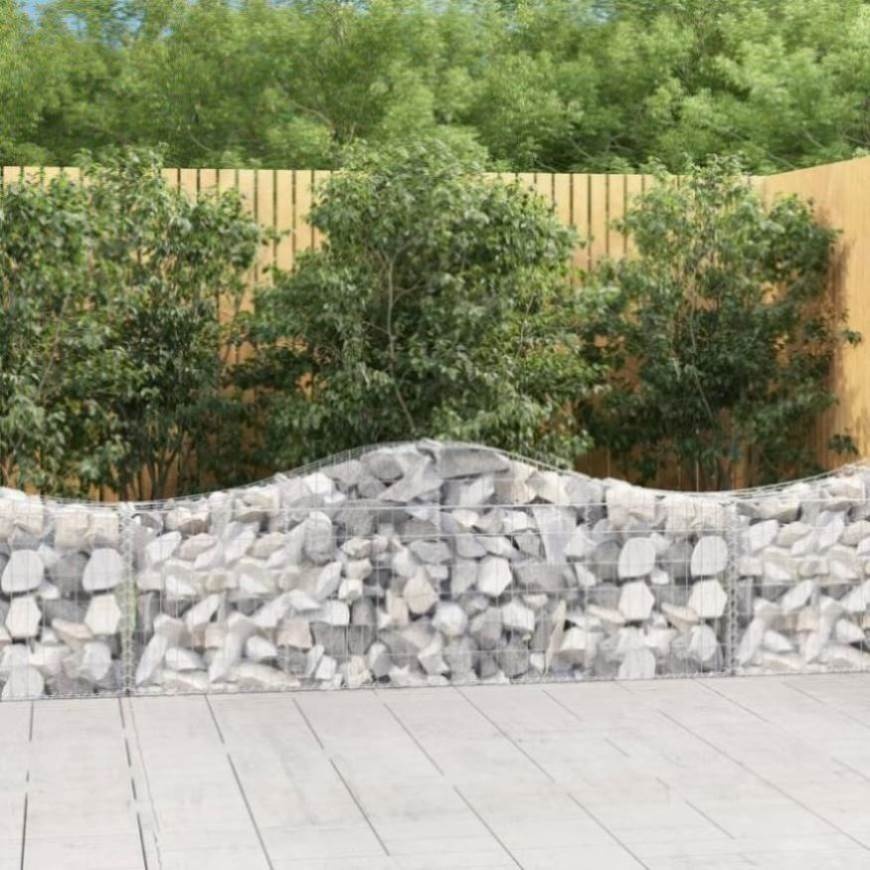
Arched Gabion Baskets 6 pcs 200x30x60/80 cm Galvanised Iron 3145392
These gabion baskets have been specifically designed as decorative and sound-insulating garden barriers. Durable material: Made of corrosion-resistant galvanised iron for stability and durability, and with a sturdy gabion wire diameter of 3.5 mm, these gabion walls will adorn your garden season after season. Stable construction: These arched gabion cages are designed to be filled with rocks or gravel for stable construction. Wide application: You can place these gabion retaining walls anywhere you need to keep the wind and rain out, and they can also be placed in your backyard, front yard or patio as a decorative addition to your outdoor living space. Strengthened gabion hooks: Included strengthened gabion hooks connect the opposing wire panels tightly together so that these stone cage retaining walls can retain their shape even when filled with rock or other materials. Convenient use: After the assembly is complete, all you need to do is fill these gabion wall baskets with stones for quick use. They can be filled with natural materials such as concrete, sandstone and coloured stone. Good to know:Each product comes with an assembly manual in the box for easy assembly. The stones are not included in the delivery. Colour: Silver Material: Galvanised iron Dimensions: 200 x 30 x 60/80 cm (L x W x H) Mesh size: 5 x 10 cm (L x W) Wire diameter: 3.5 mm Delivery contains: 6 x Gabion basket Attention! Metal wires can be pointed and sharp-edged!Wear safety shoes and protective gloves when setting up!
Brand: vidaXL
Category: Hardware > Fencing & Barriers > Fence Panels